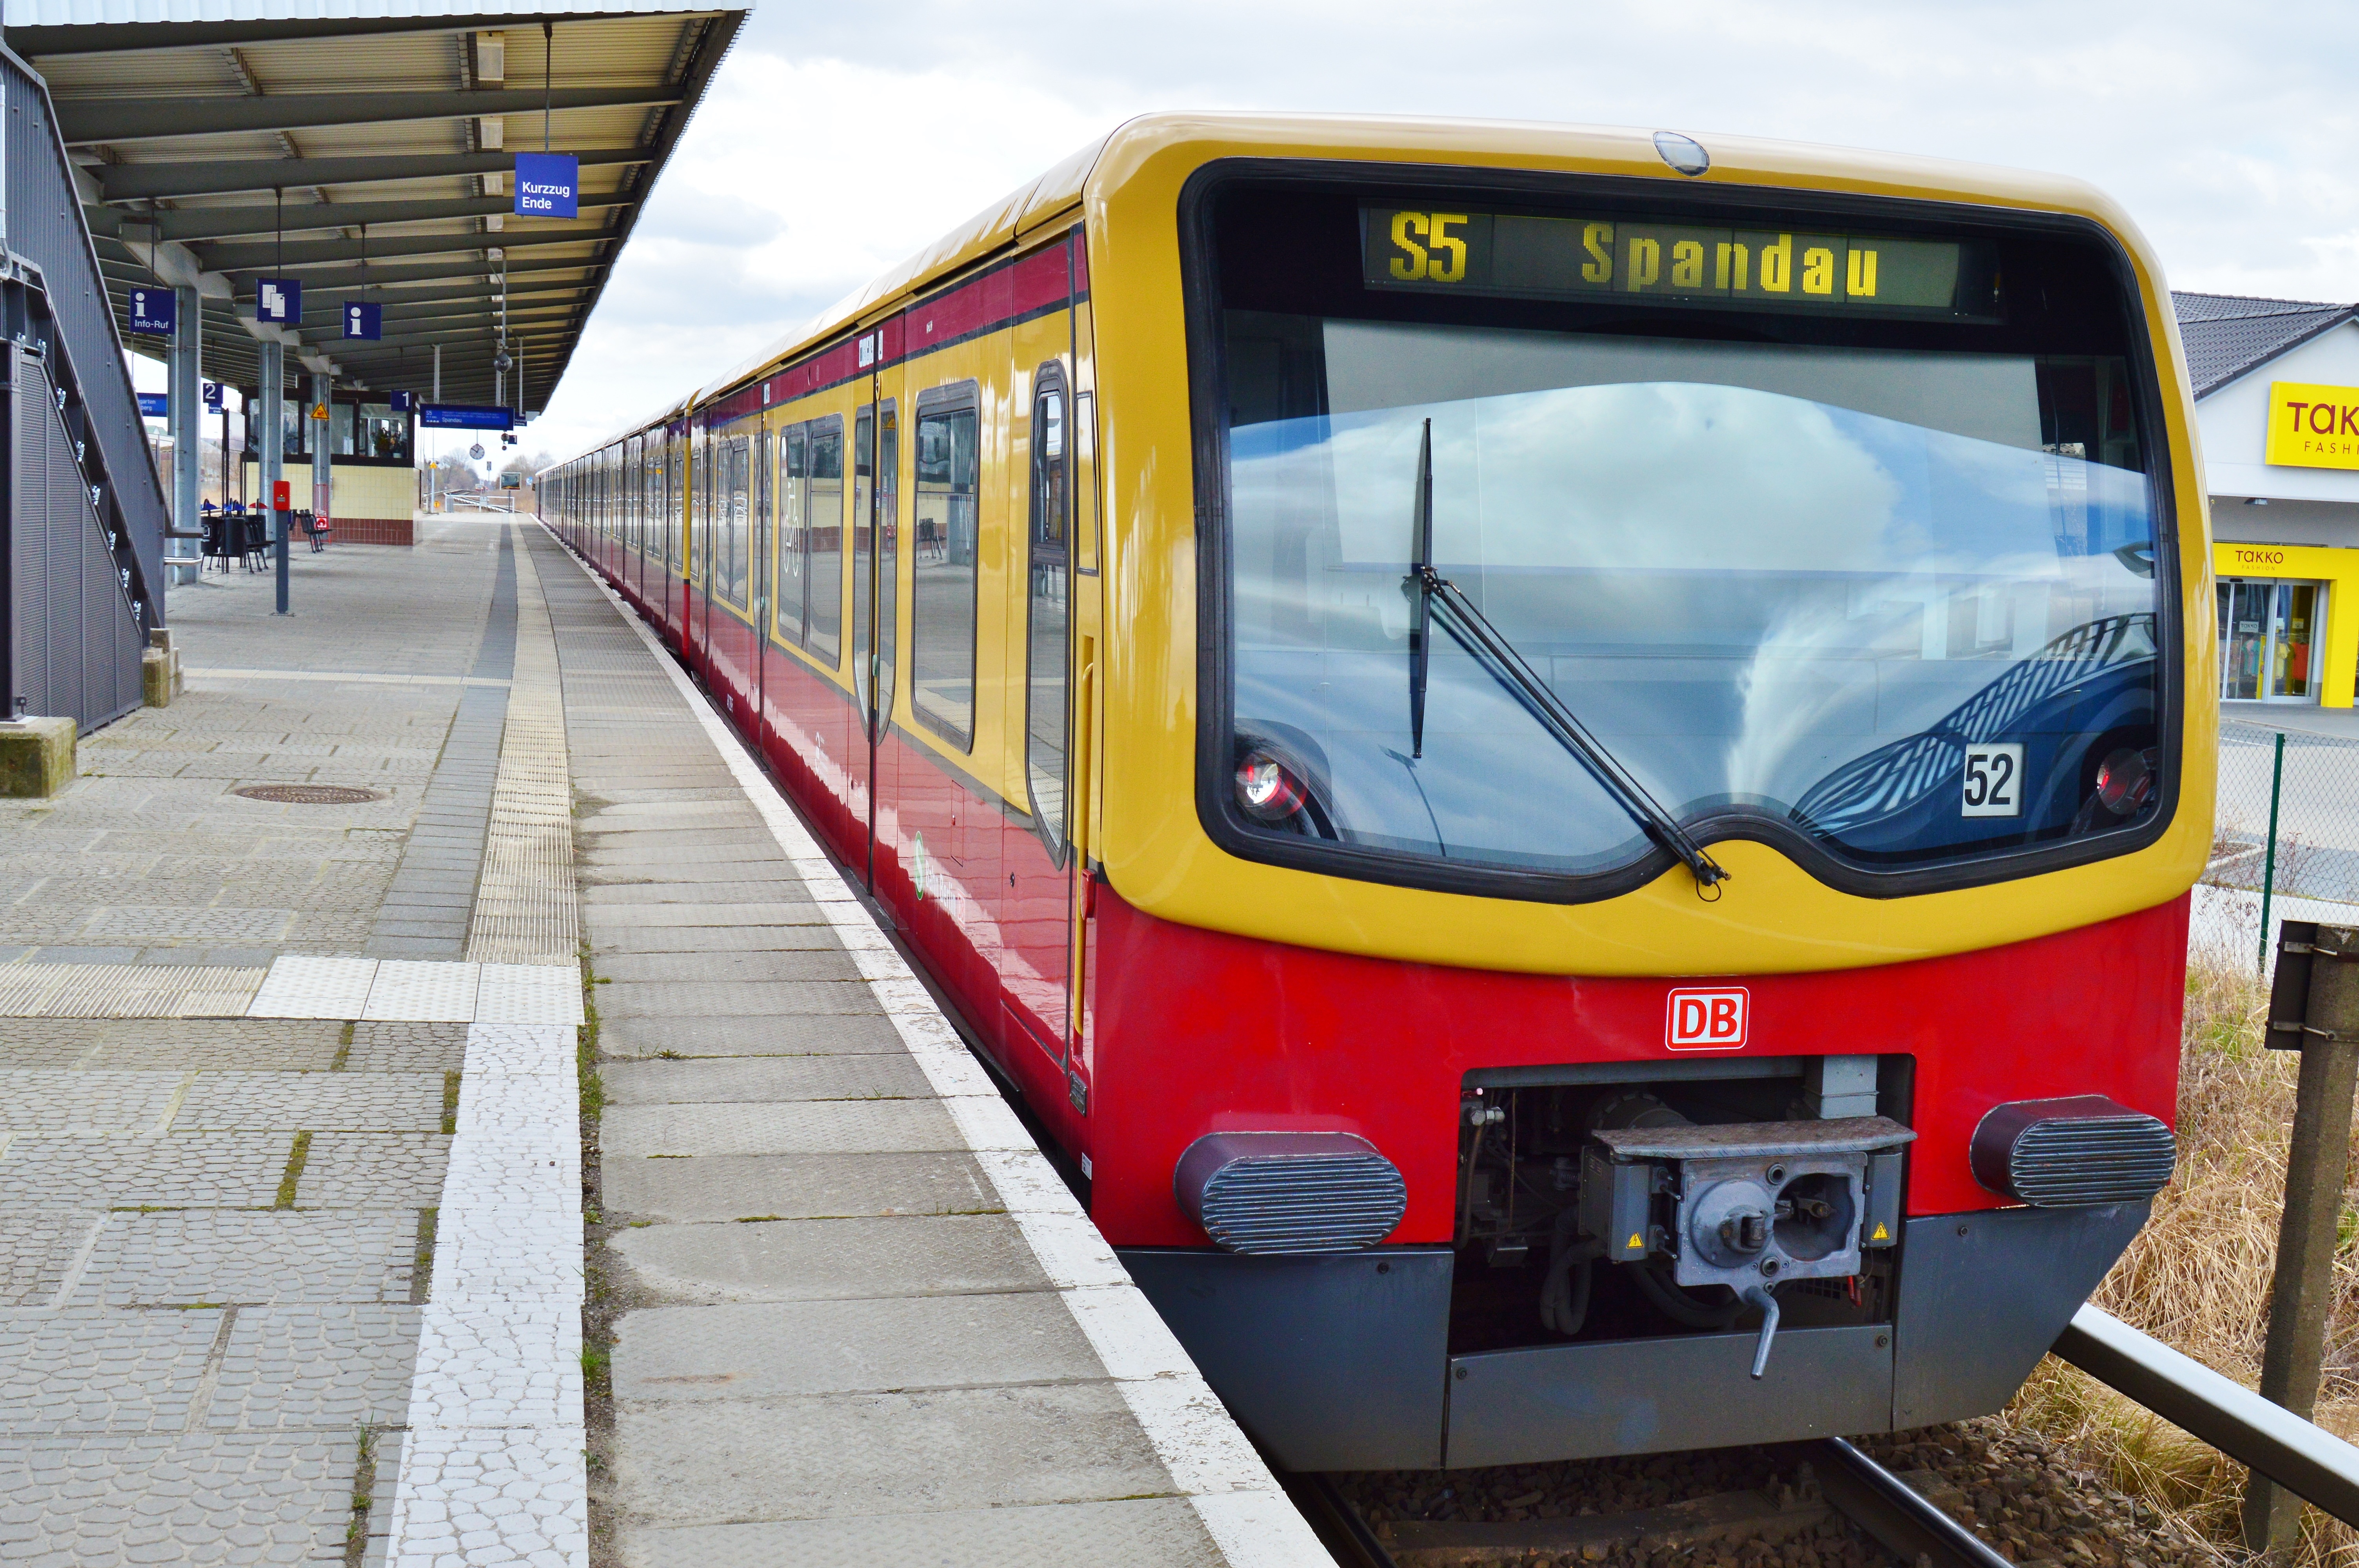
train, transport, vehicle, platform, public transport, passengers, passenger, public means of transport, s bahn, containing, land vehicle, in the train station, rolling stock, metropolitan area, rapid transit, at the end of the platform